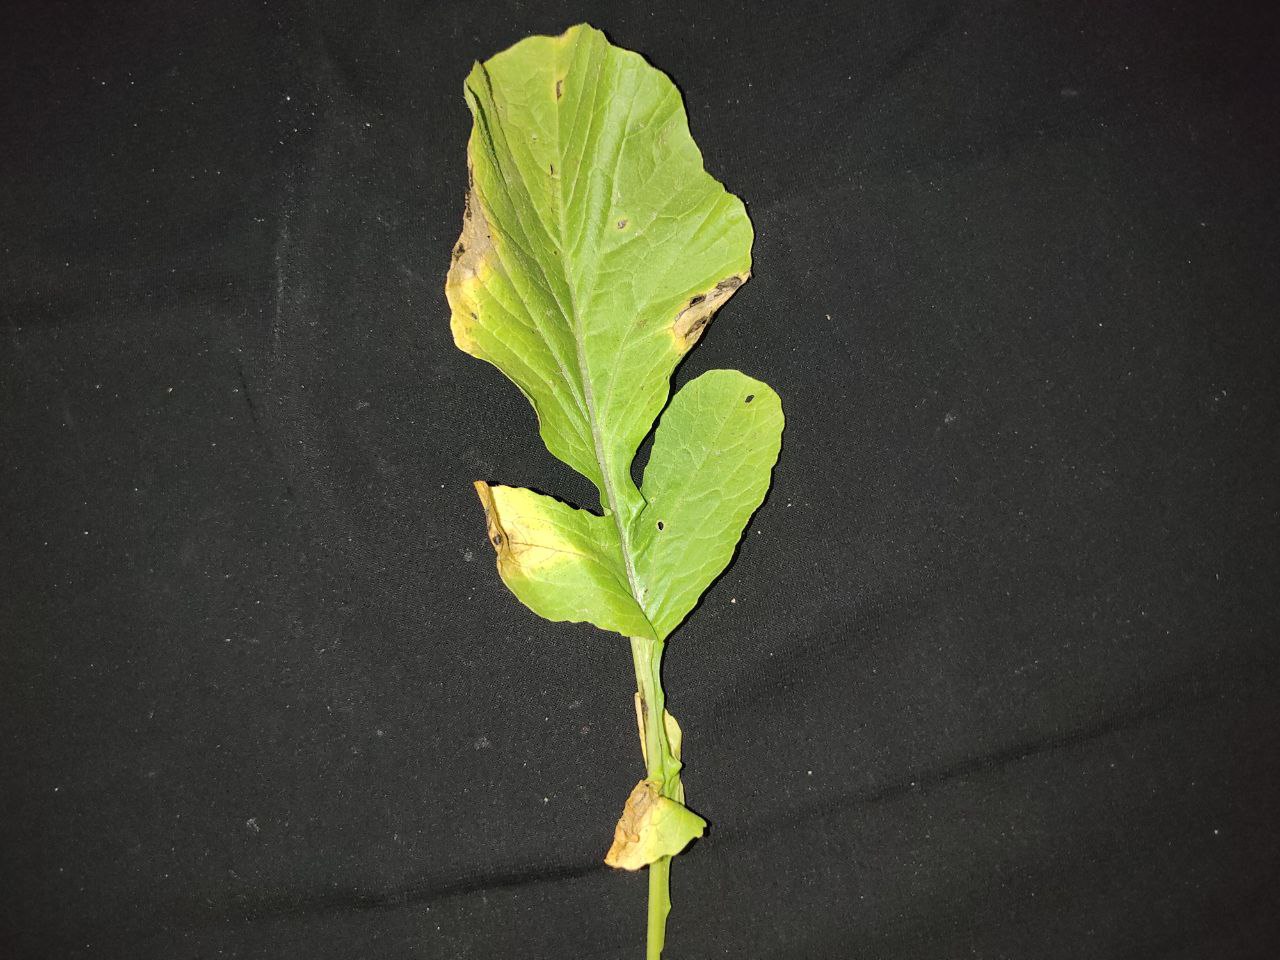
Label: Downey mildew